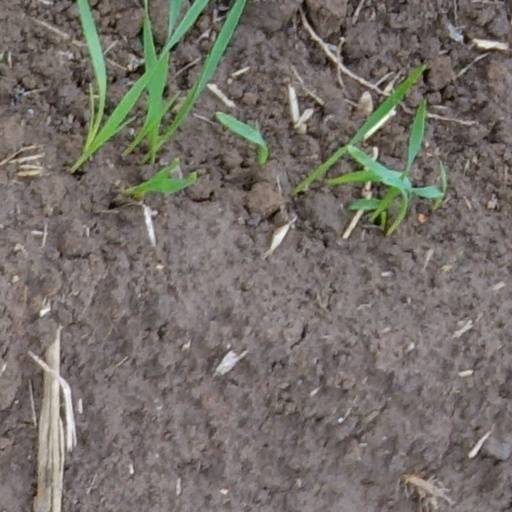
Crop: wheat